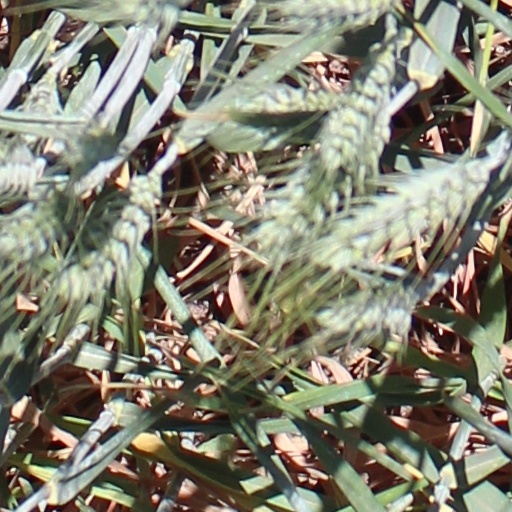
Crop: wheat